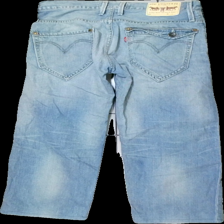
View: back
Type: Jeans
Category: Ladies
Brand: Levi'S
Colors: Blue
Material: 100% cotton
Cut: Regular
Season: All
Trend: Denim
Damage location: top left
Damage 2 location: top right
Damage 3 location: bottom left
Price range: 100-150
Recommended usage: Reuse
Description: blå jeans